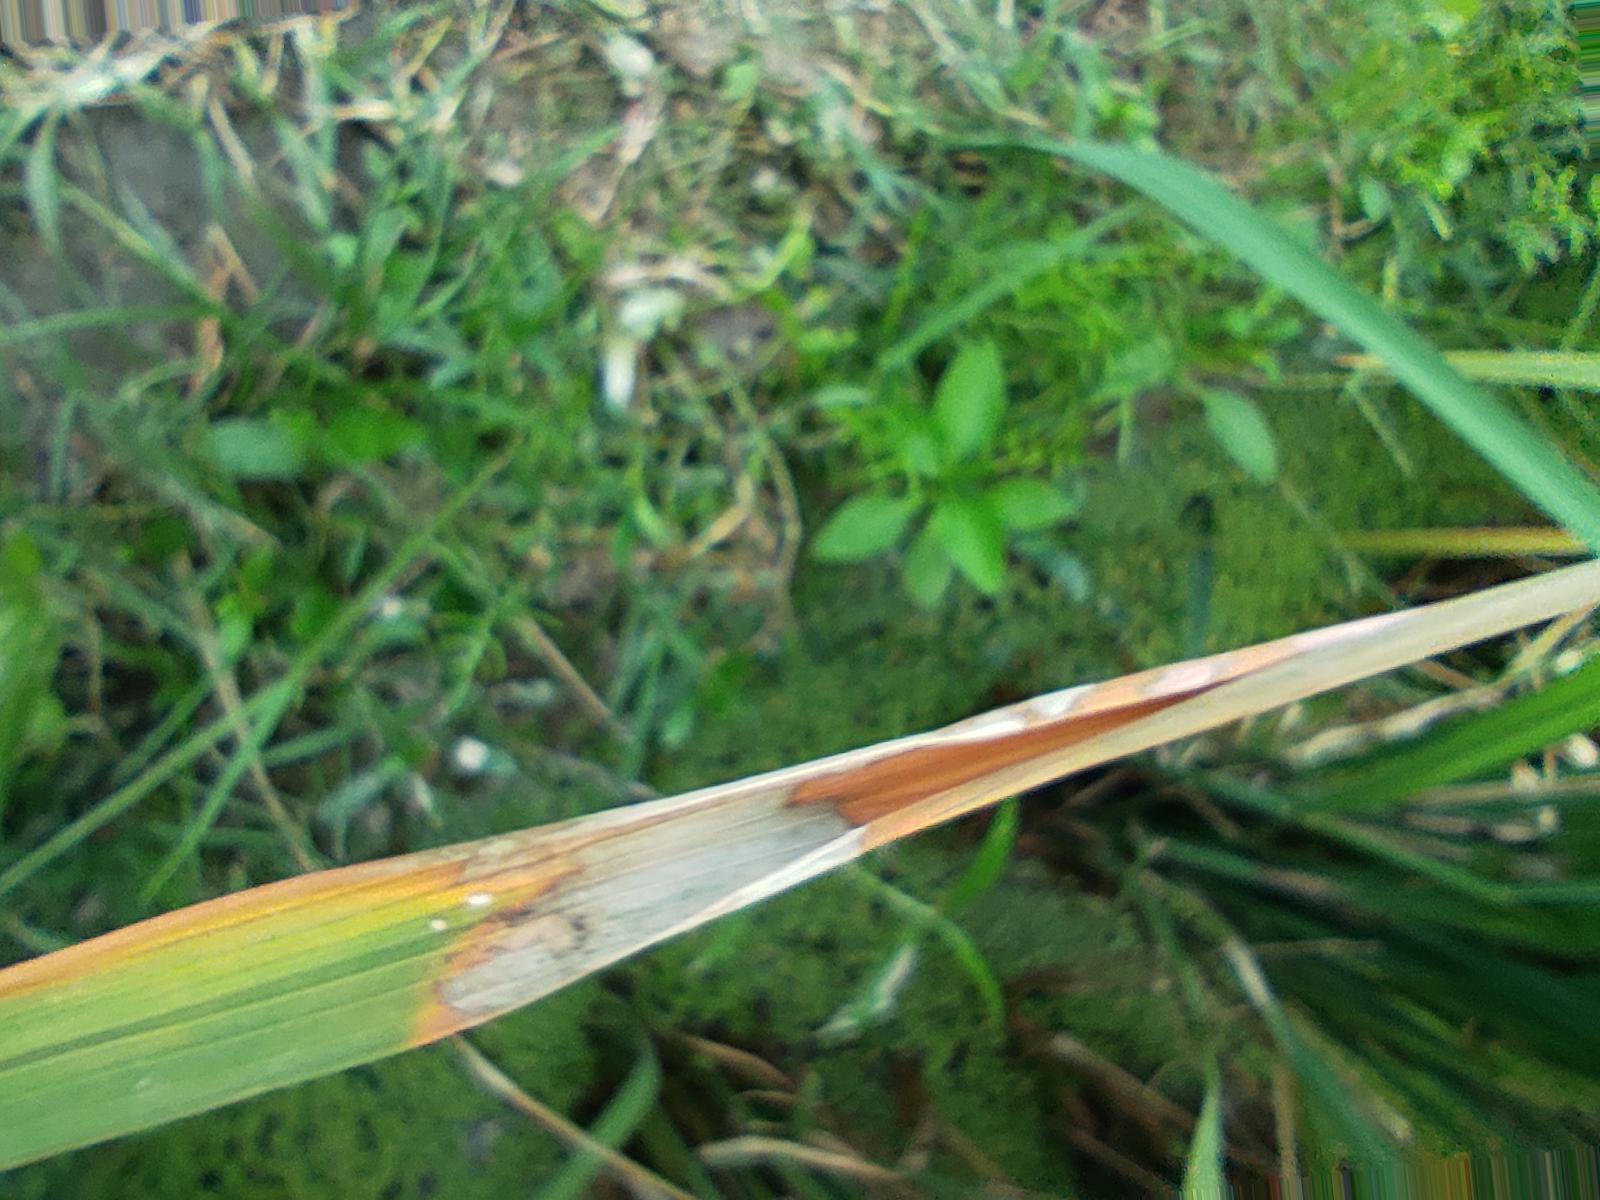
Nhãn: Bệnh Đốm Vằn ( Khô vằn ) ( Sheath Blight )